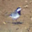
Label: bird